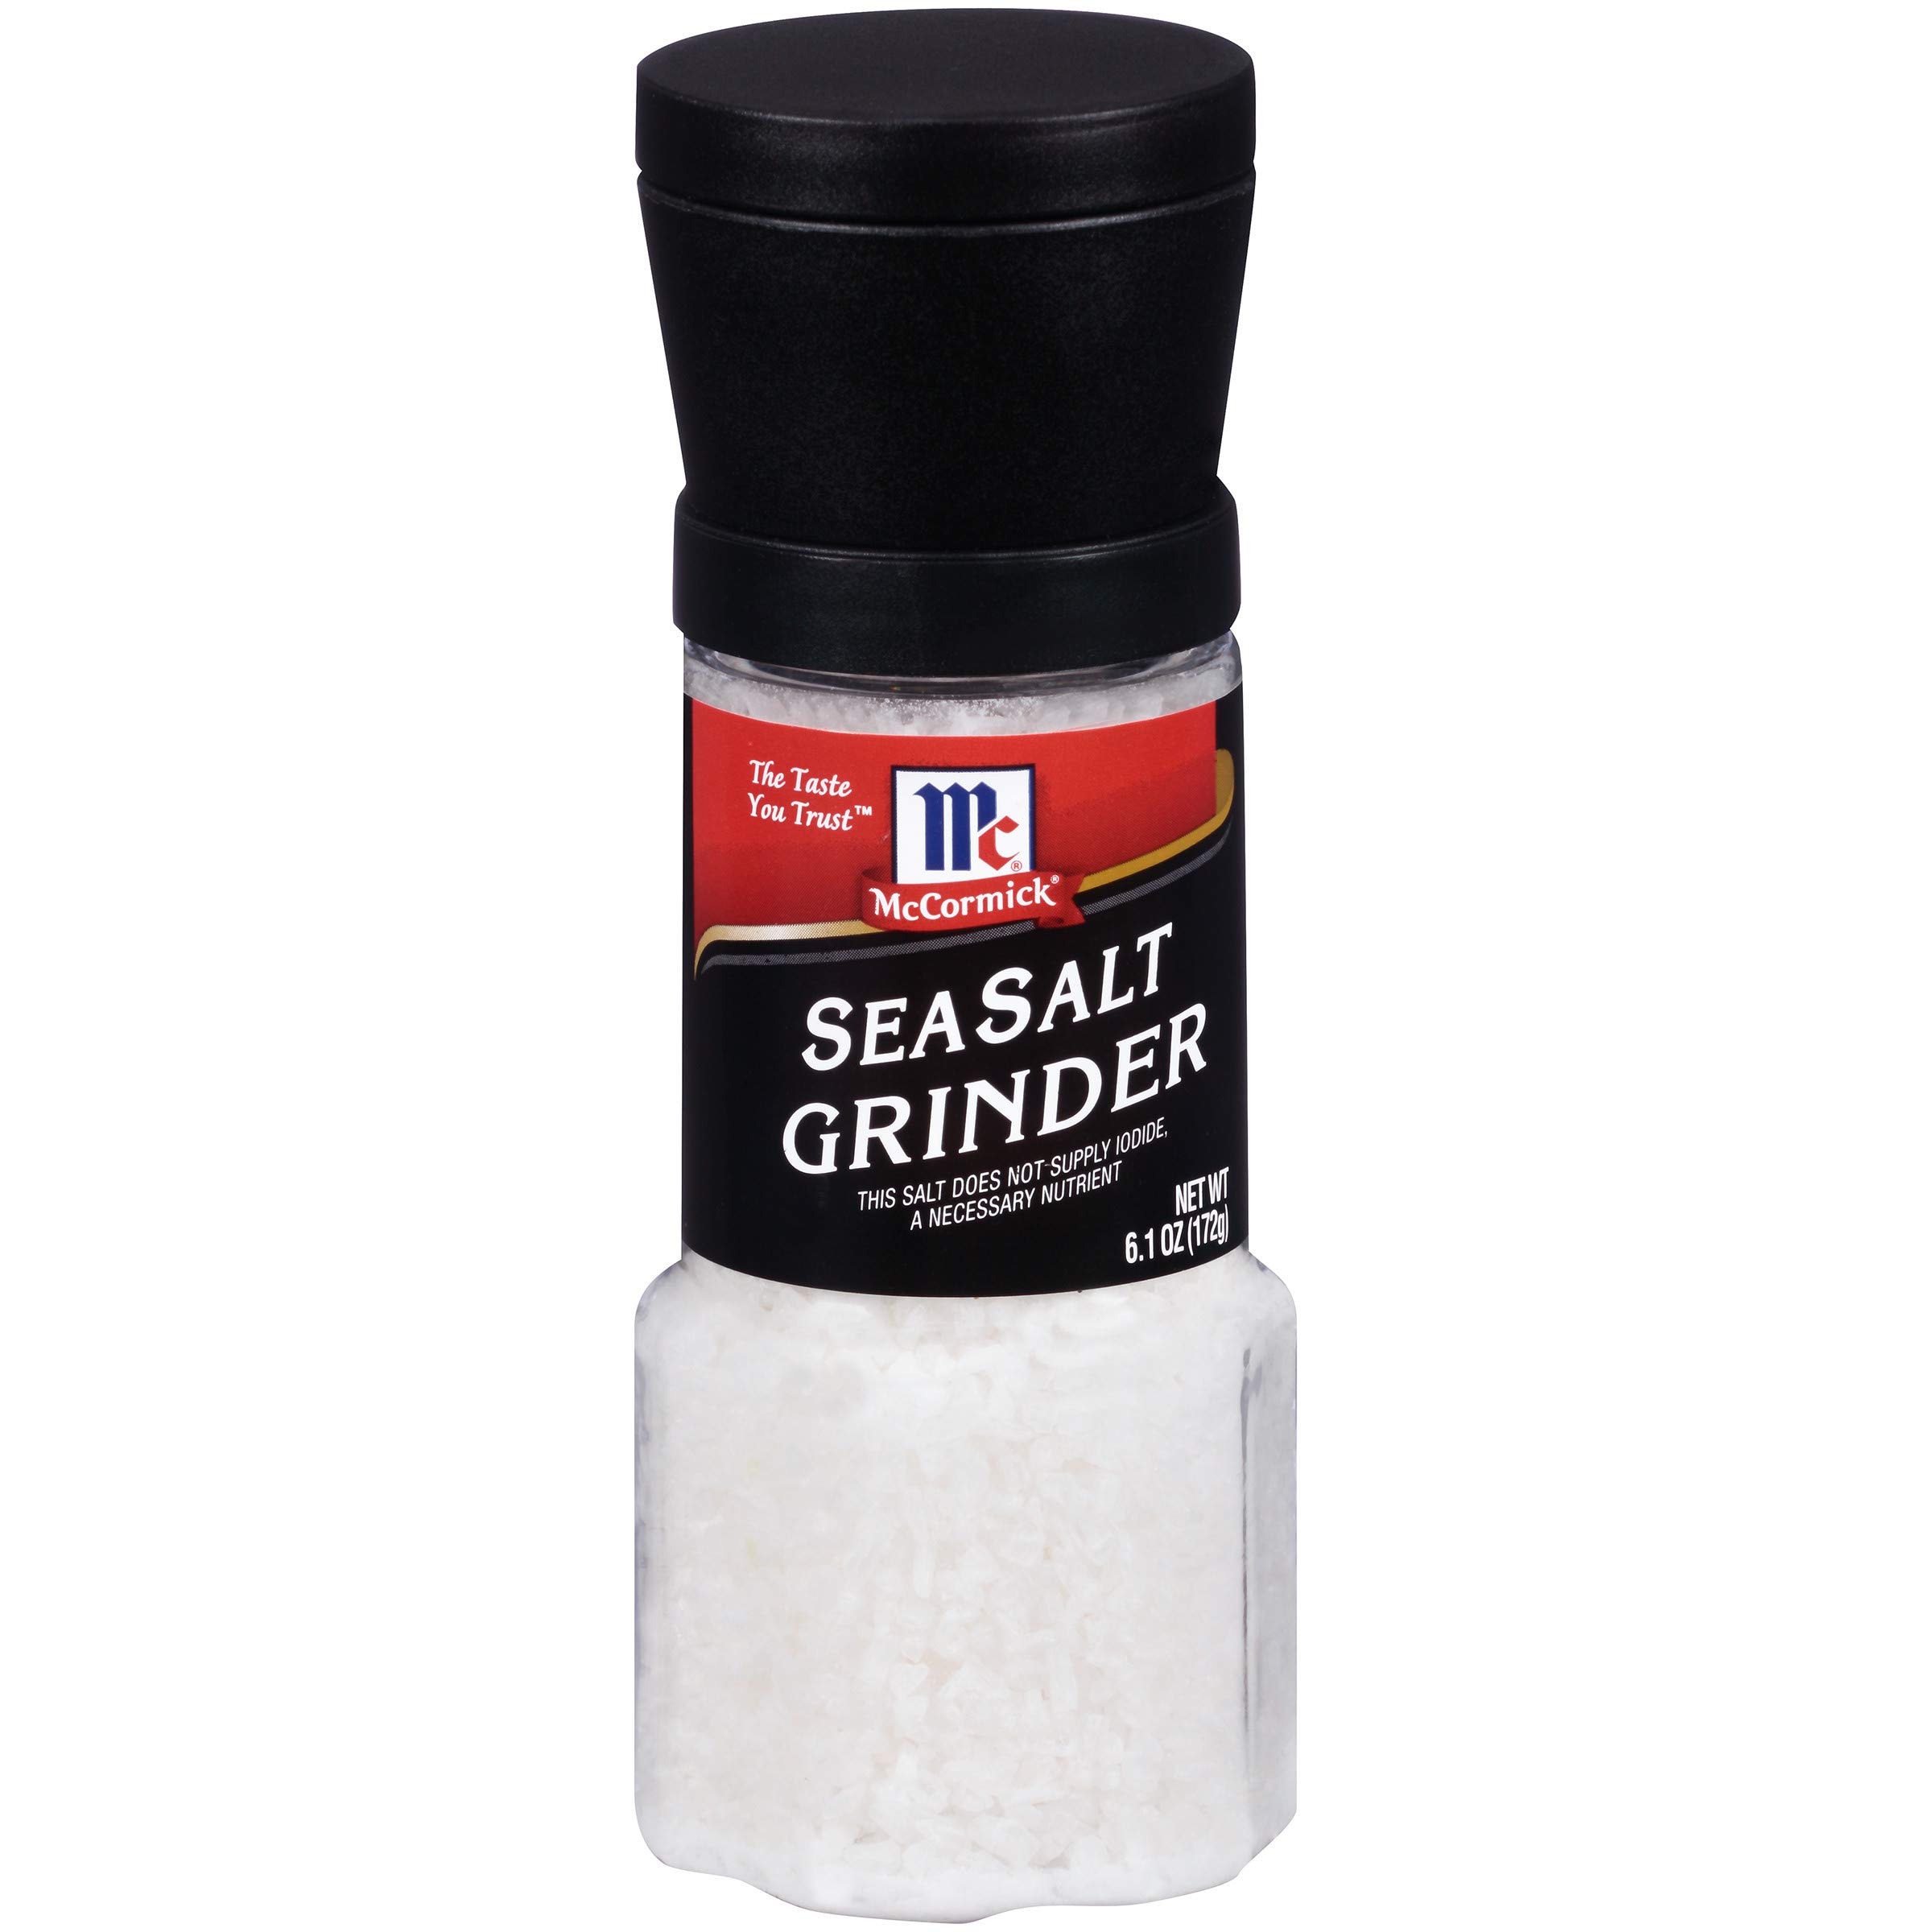
Item Name: McCormick Sea Salt Grinder, 6.1 oz
Bullet Point 1: Sea salt naturally harvested from the Mediterranean
Bullet Point 2: Adjustable grinder conveniently offers coarse, medium or fine grind; not refillable
Bullet Point 3: McCormick Seasoning Grinder glass bottles are recyclable; remove grinder head first
Bullet Point 4: To use: remove cap, adjust grinder to desired grind, turn upside down and twist
Bullet Point 5: Use coarse grind for bold texture in meat rubs or on top of caramels
Value: 6.1
Unit: Ounce

Price: 6.12